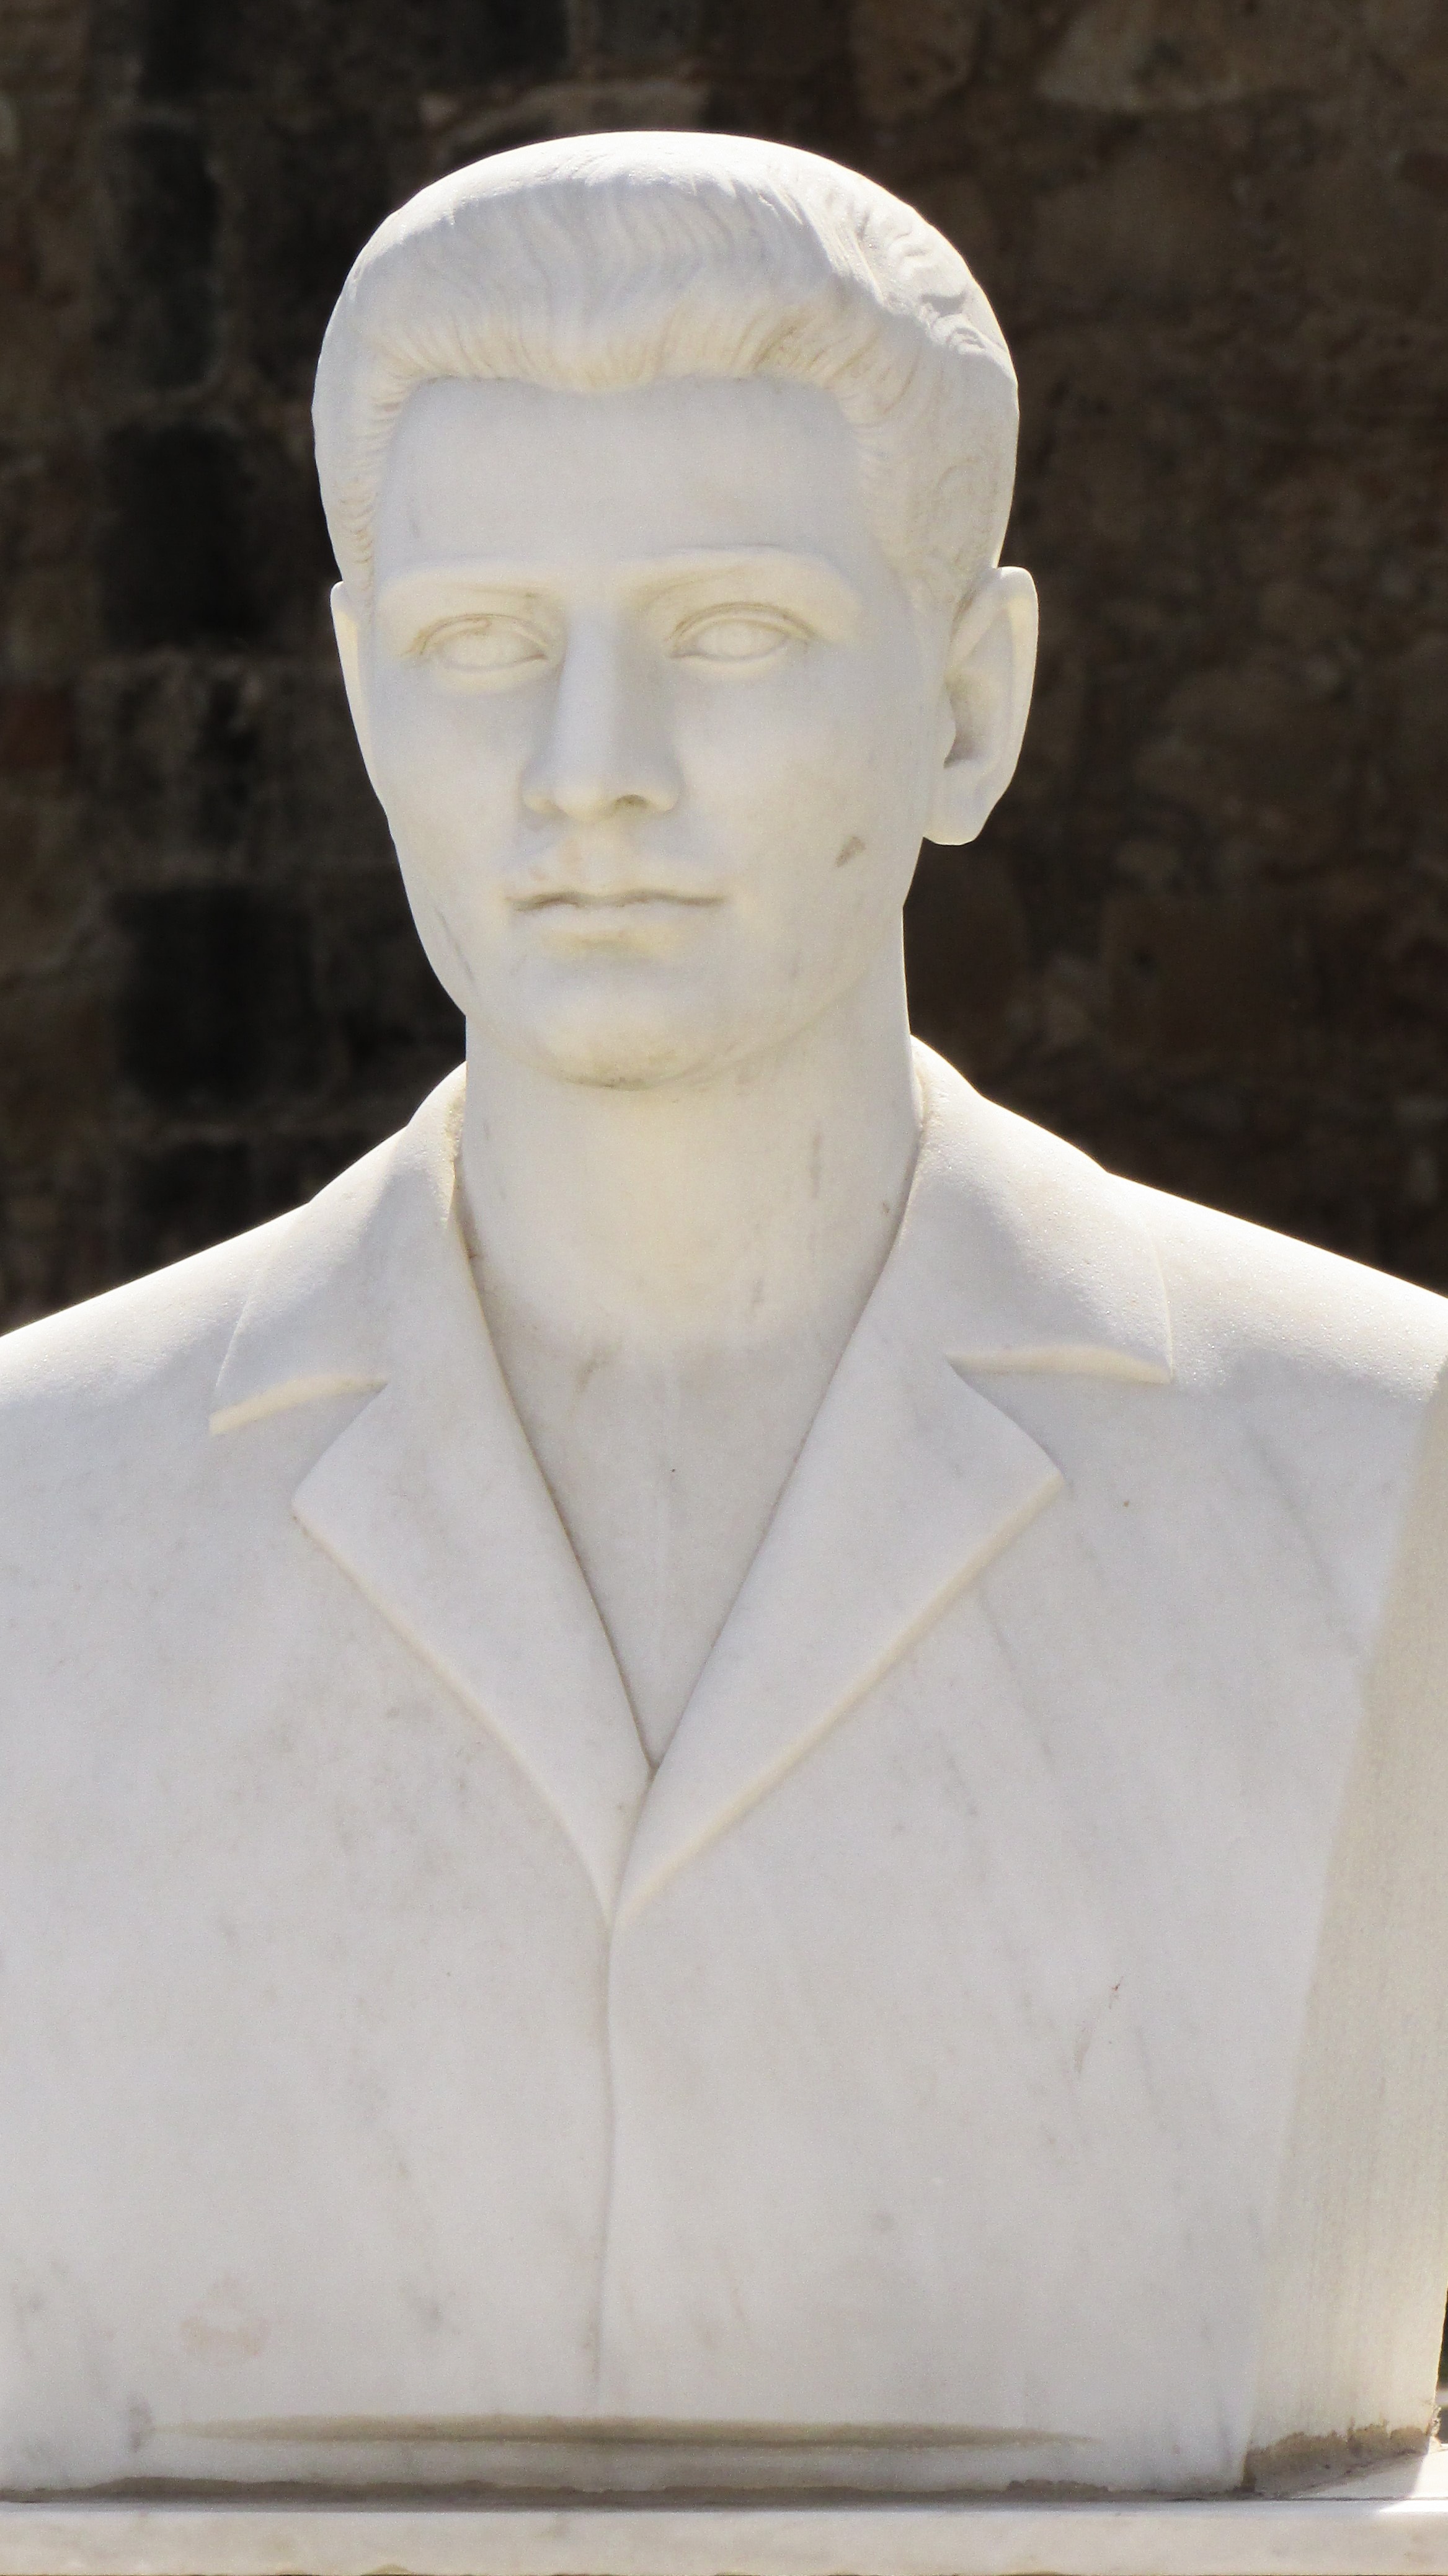
man, white, monument, statue, sculpture, art, head, bust, cyprus, ayia napa, stone carving, ancient history, classical sculpture